Islamic Solidarity Games

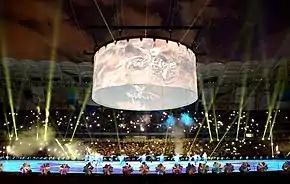
Opening ceremony of the 2021 Islamic Solidarity Games in Konya, Turkey

The Islamic Solidarity Games is a multinational, multi-sport event. Managed jointly by the Organisation of Islamic Cooperation (OIC) and Islamic Solidarity Sports Association (ISSA), the Games involve elite athletes of the OIC competing in a variety of sports. The most recent edition was held in Konya, Turkey, in 2022. The next edition will take place in 2025 in Riyadh, Saudi Arabia.